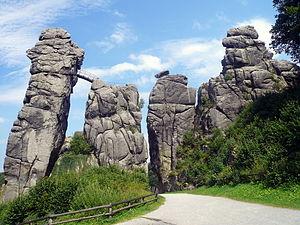
Horn-Bad Meinberg est une ville de Rhénanie-du-Nord-Westphalie, située dans l'arrondissement de Lippe, dans le district de Detmold, dans le Landschaftsverband de Westphalie-Lippe.